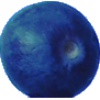
Label: Huckleberry 1